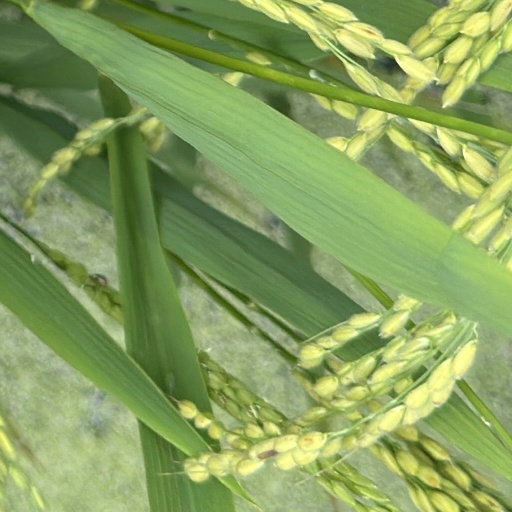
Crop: rice